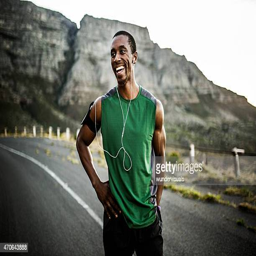
athlete smiling positively after a good training session